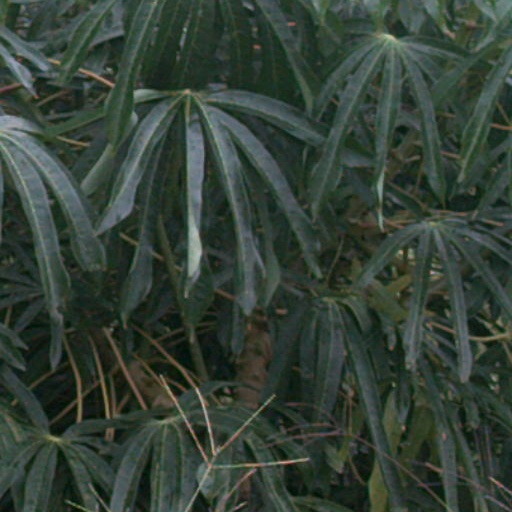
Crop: cassava